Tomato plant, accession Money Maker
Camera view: tilt-top (135 deg); turntable rotation: 270 degrees
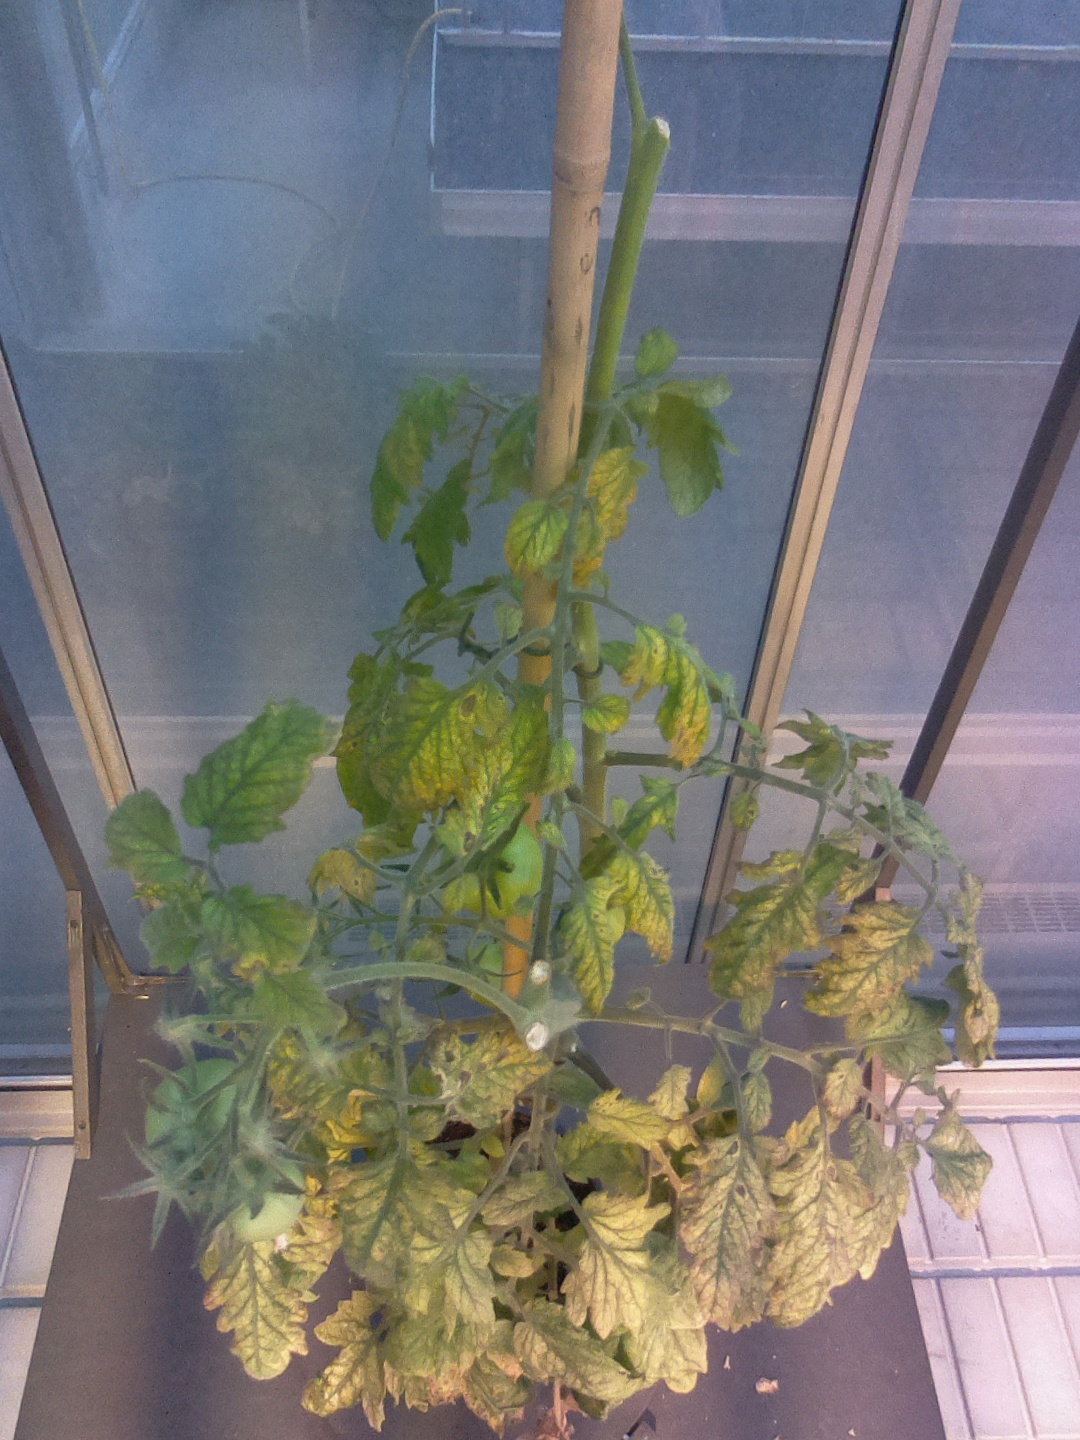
BBCH growth stage 79: 90% -100% of final fruit size